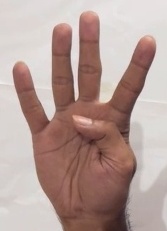
ASL sign: 4